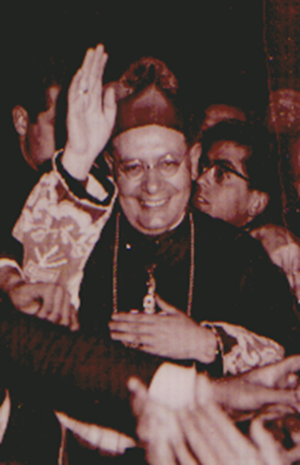
La liste des évêques et archevêques de Lecce recense les noms des évêques qui se sont succédé sur le siège épiscopal de Lecce dans les Pouilles, en Italie depuis la création du diocèse de Lecce en 1057. Le 20 octobre 1980, le diocèse devient archidiocèse de Lecce.